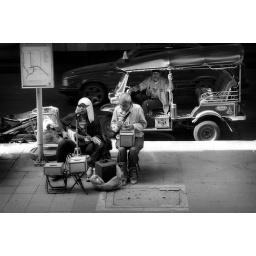
blind street musicians in front of Silom Complex shopping mall, Bangkok Thailand